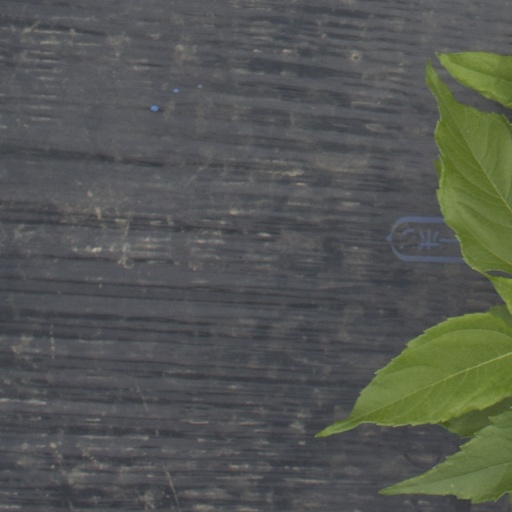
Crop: Jerusalem artichoke